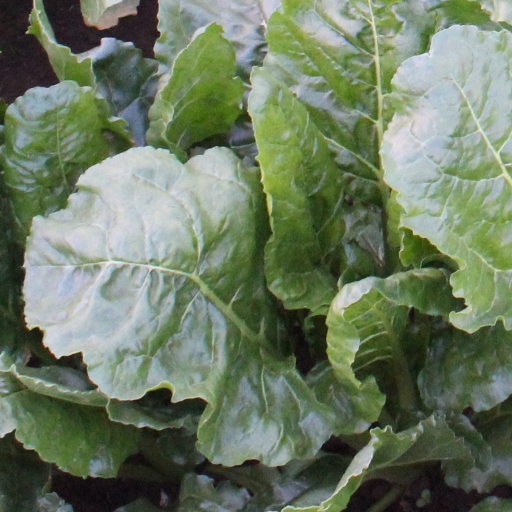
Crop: sugar beet